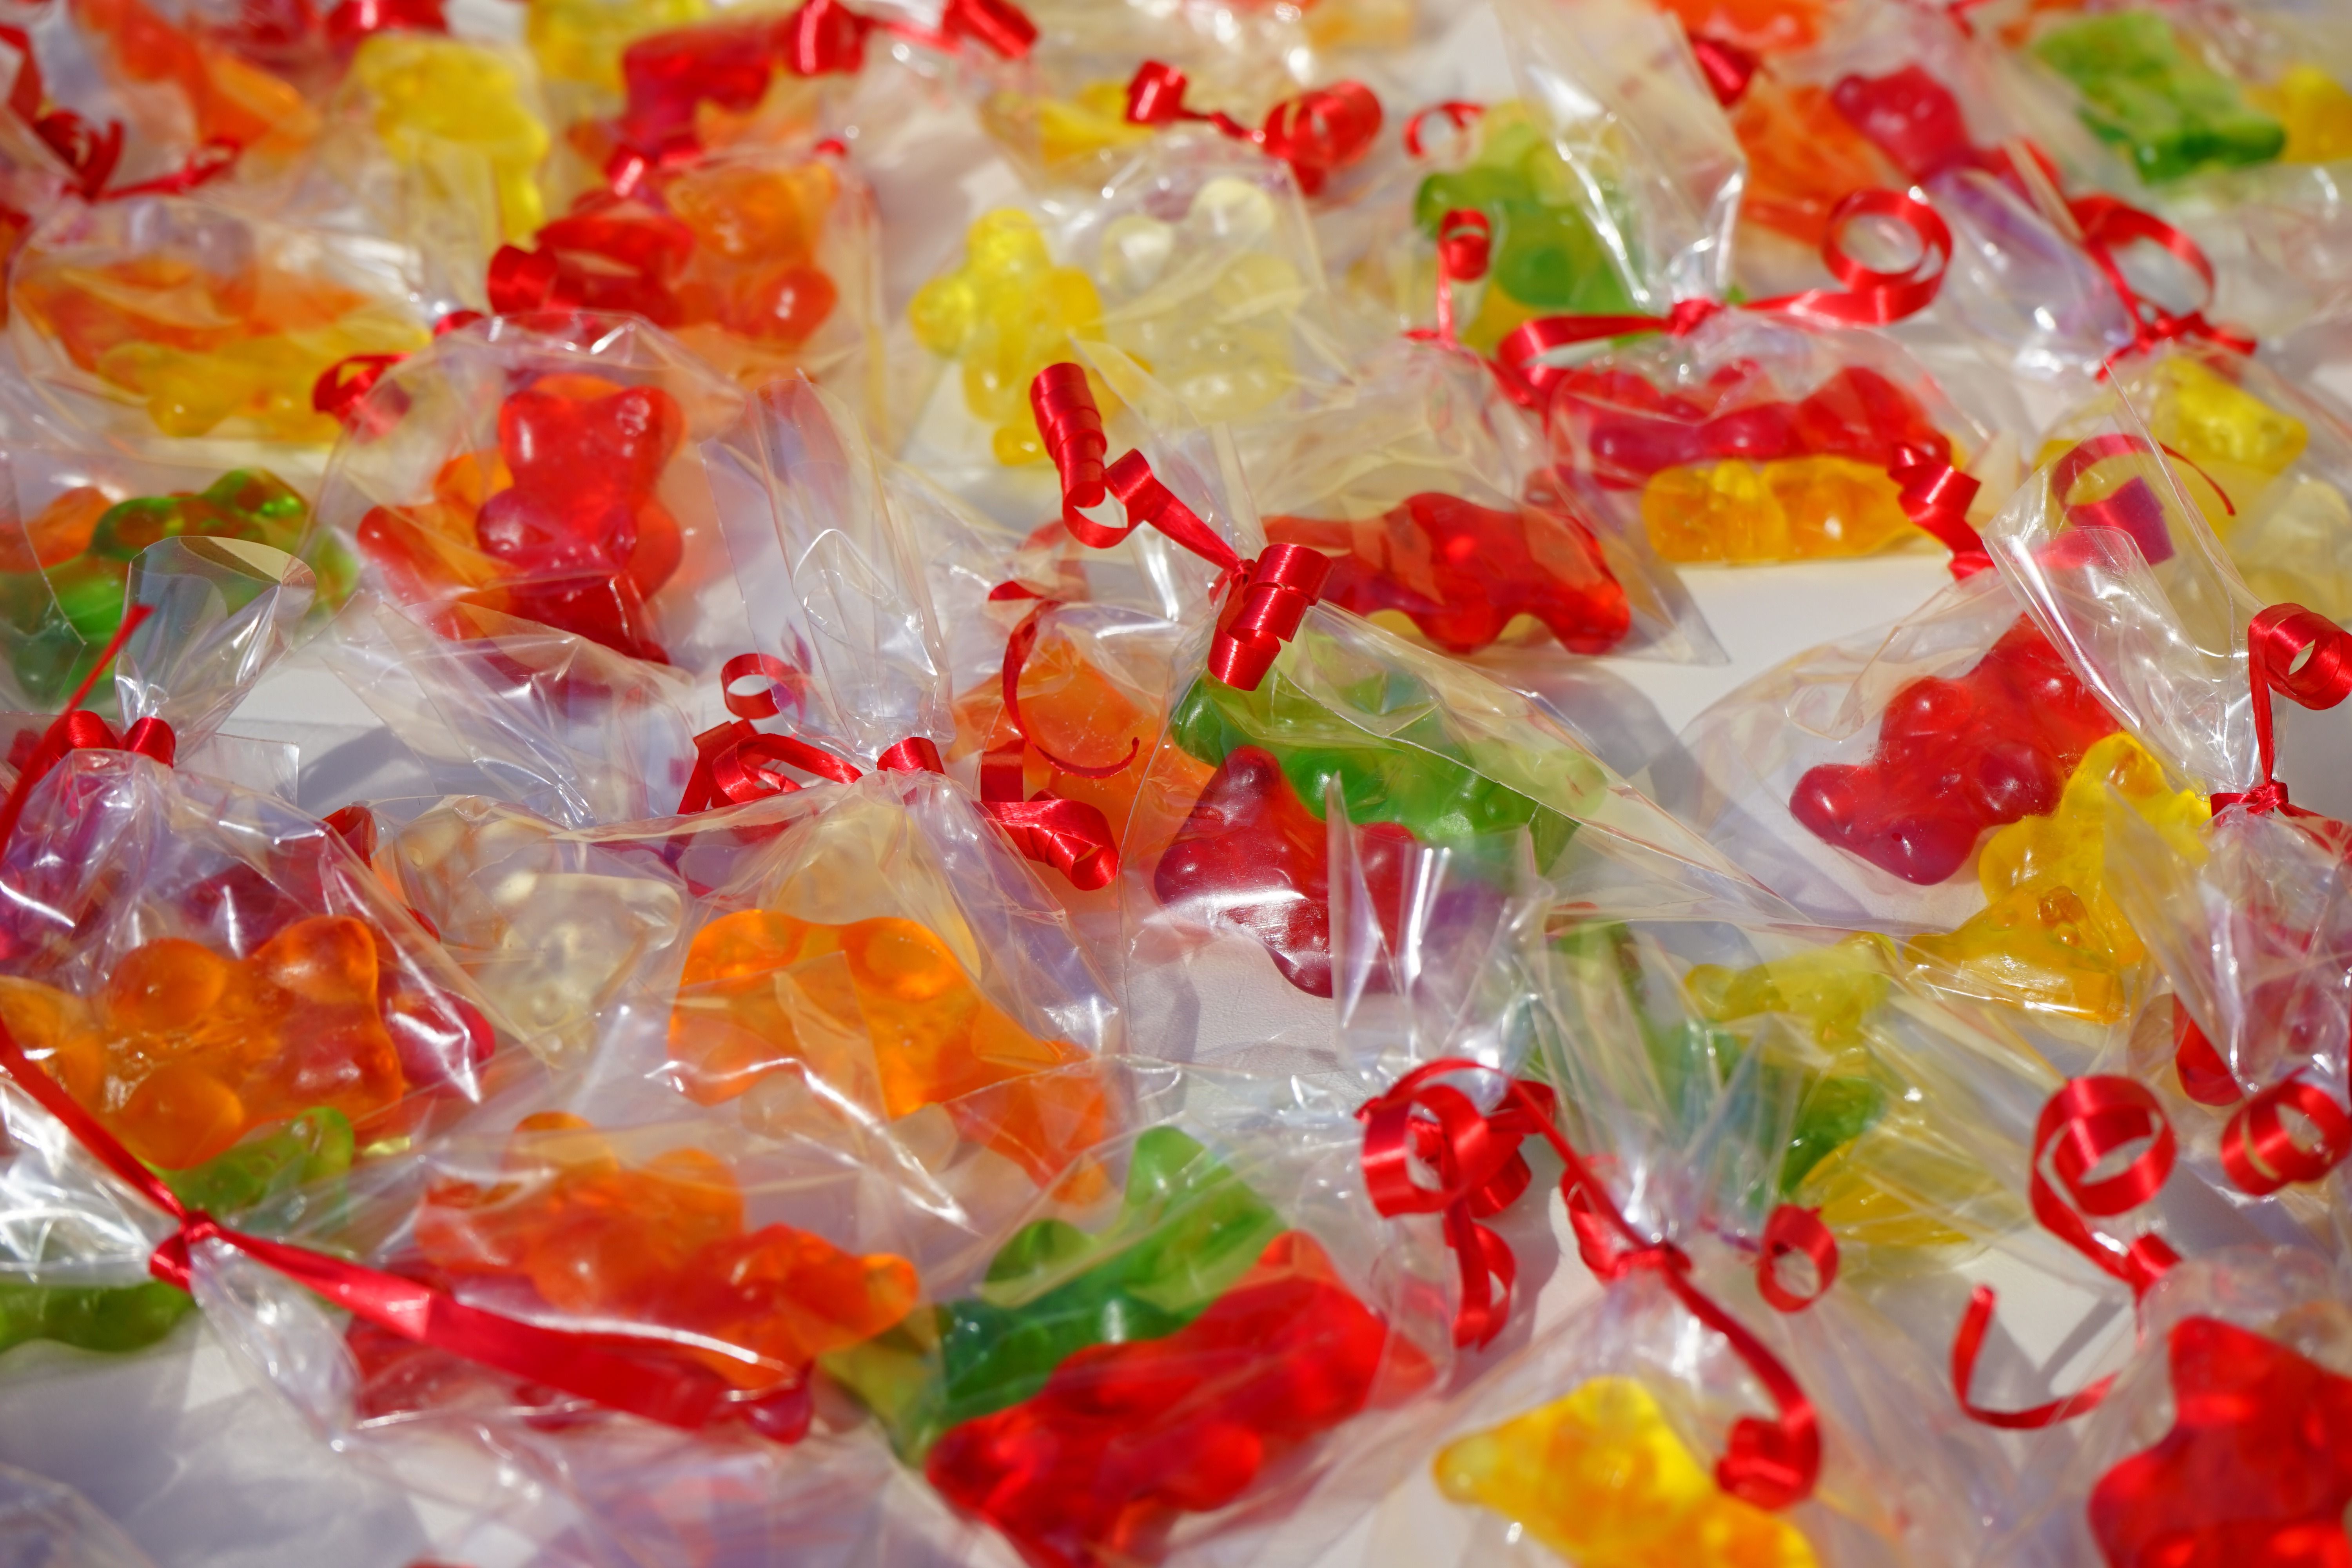
sweet, flower, petal, bear, food, produce, color, colorful, dessert, delicious, bears, candy, packed, sweetness, confectionery, nibble, gelatin, haribo, gummib rchen, mitbringsel, gummi bears, fruit gums, fruit jelly, candied fruit, cellophane, gummi candy, wine gum, gumdrop, gelatin dessert, taffy, sachets, gold bears